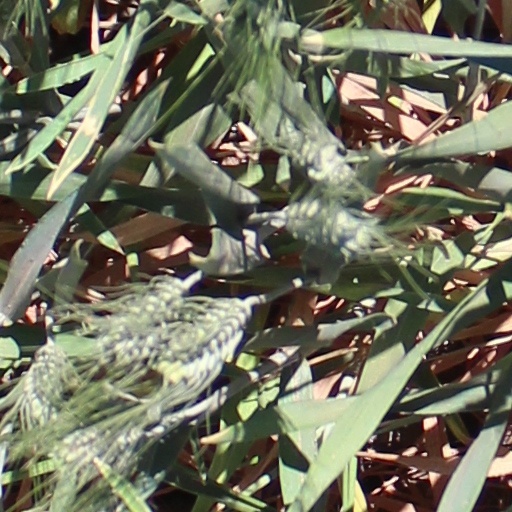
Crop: wheat